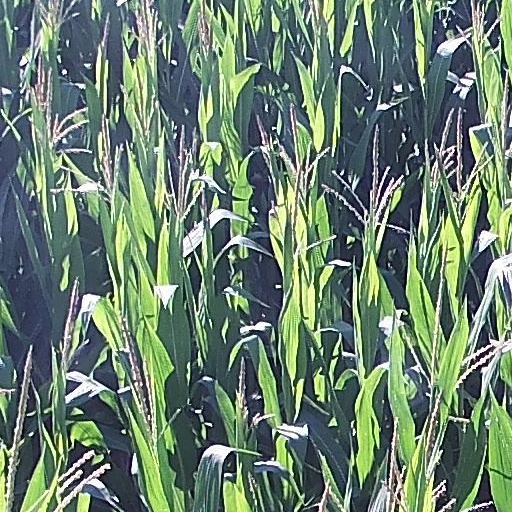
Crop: maize; corn